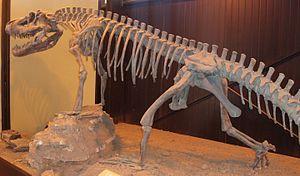
Saurosuchus est un genre éteint d'archosaures rauisuchiens] de la famille des Prestosuchidae. Il vivait au Trias supérieur en Argentine.